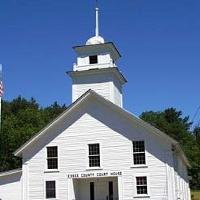
Weather: sun or clear